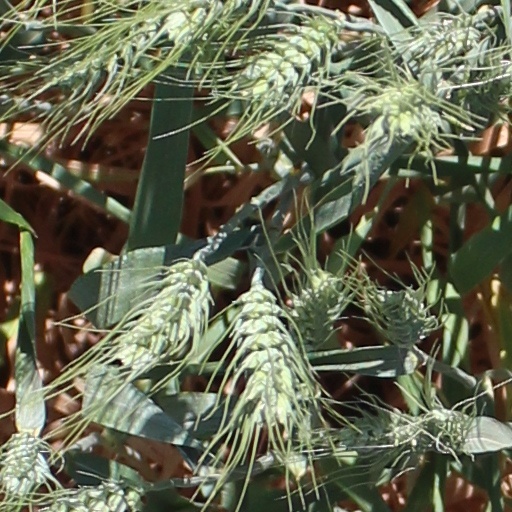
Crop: wheat